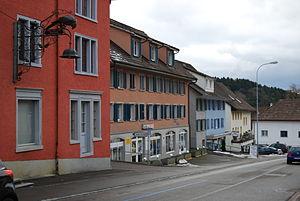
Le canton de Thurgovie est un canton de Suisse, dont le chef-lieu est Frauenfeld.